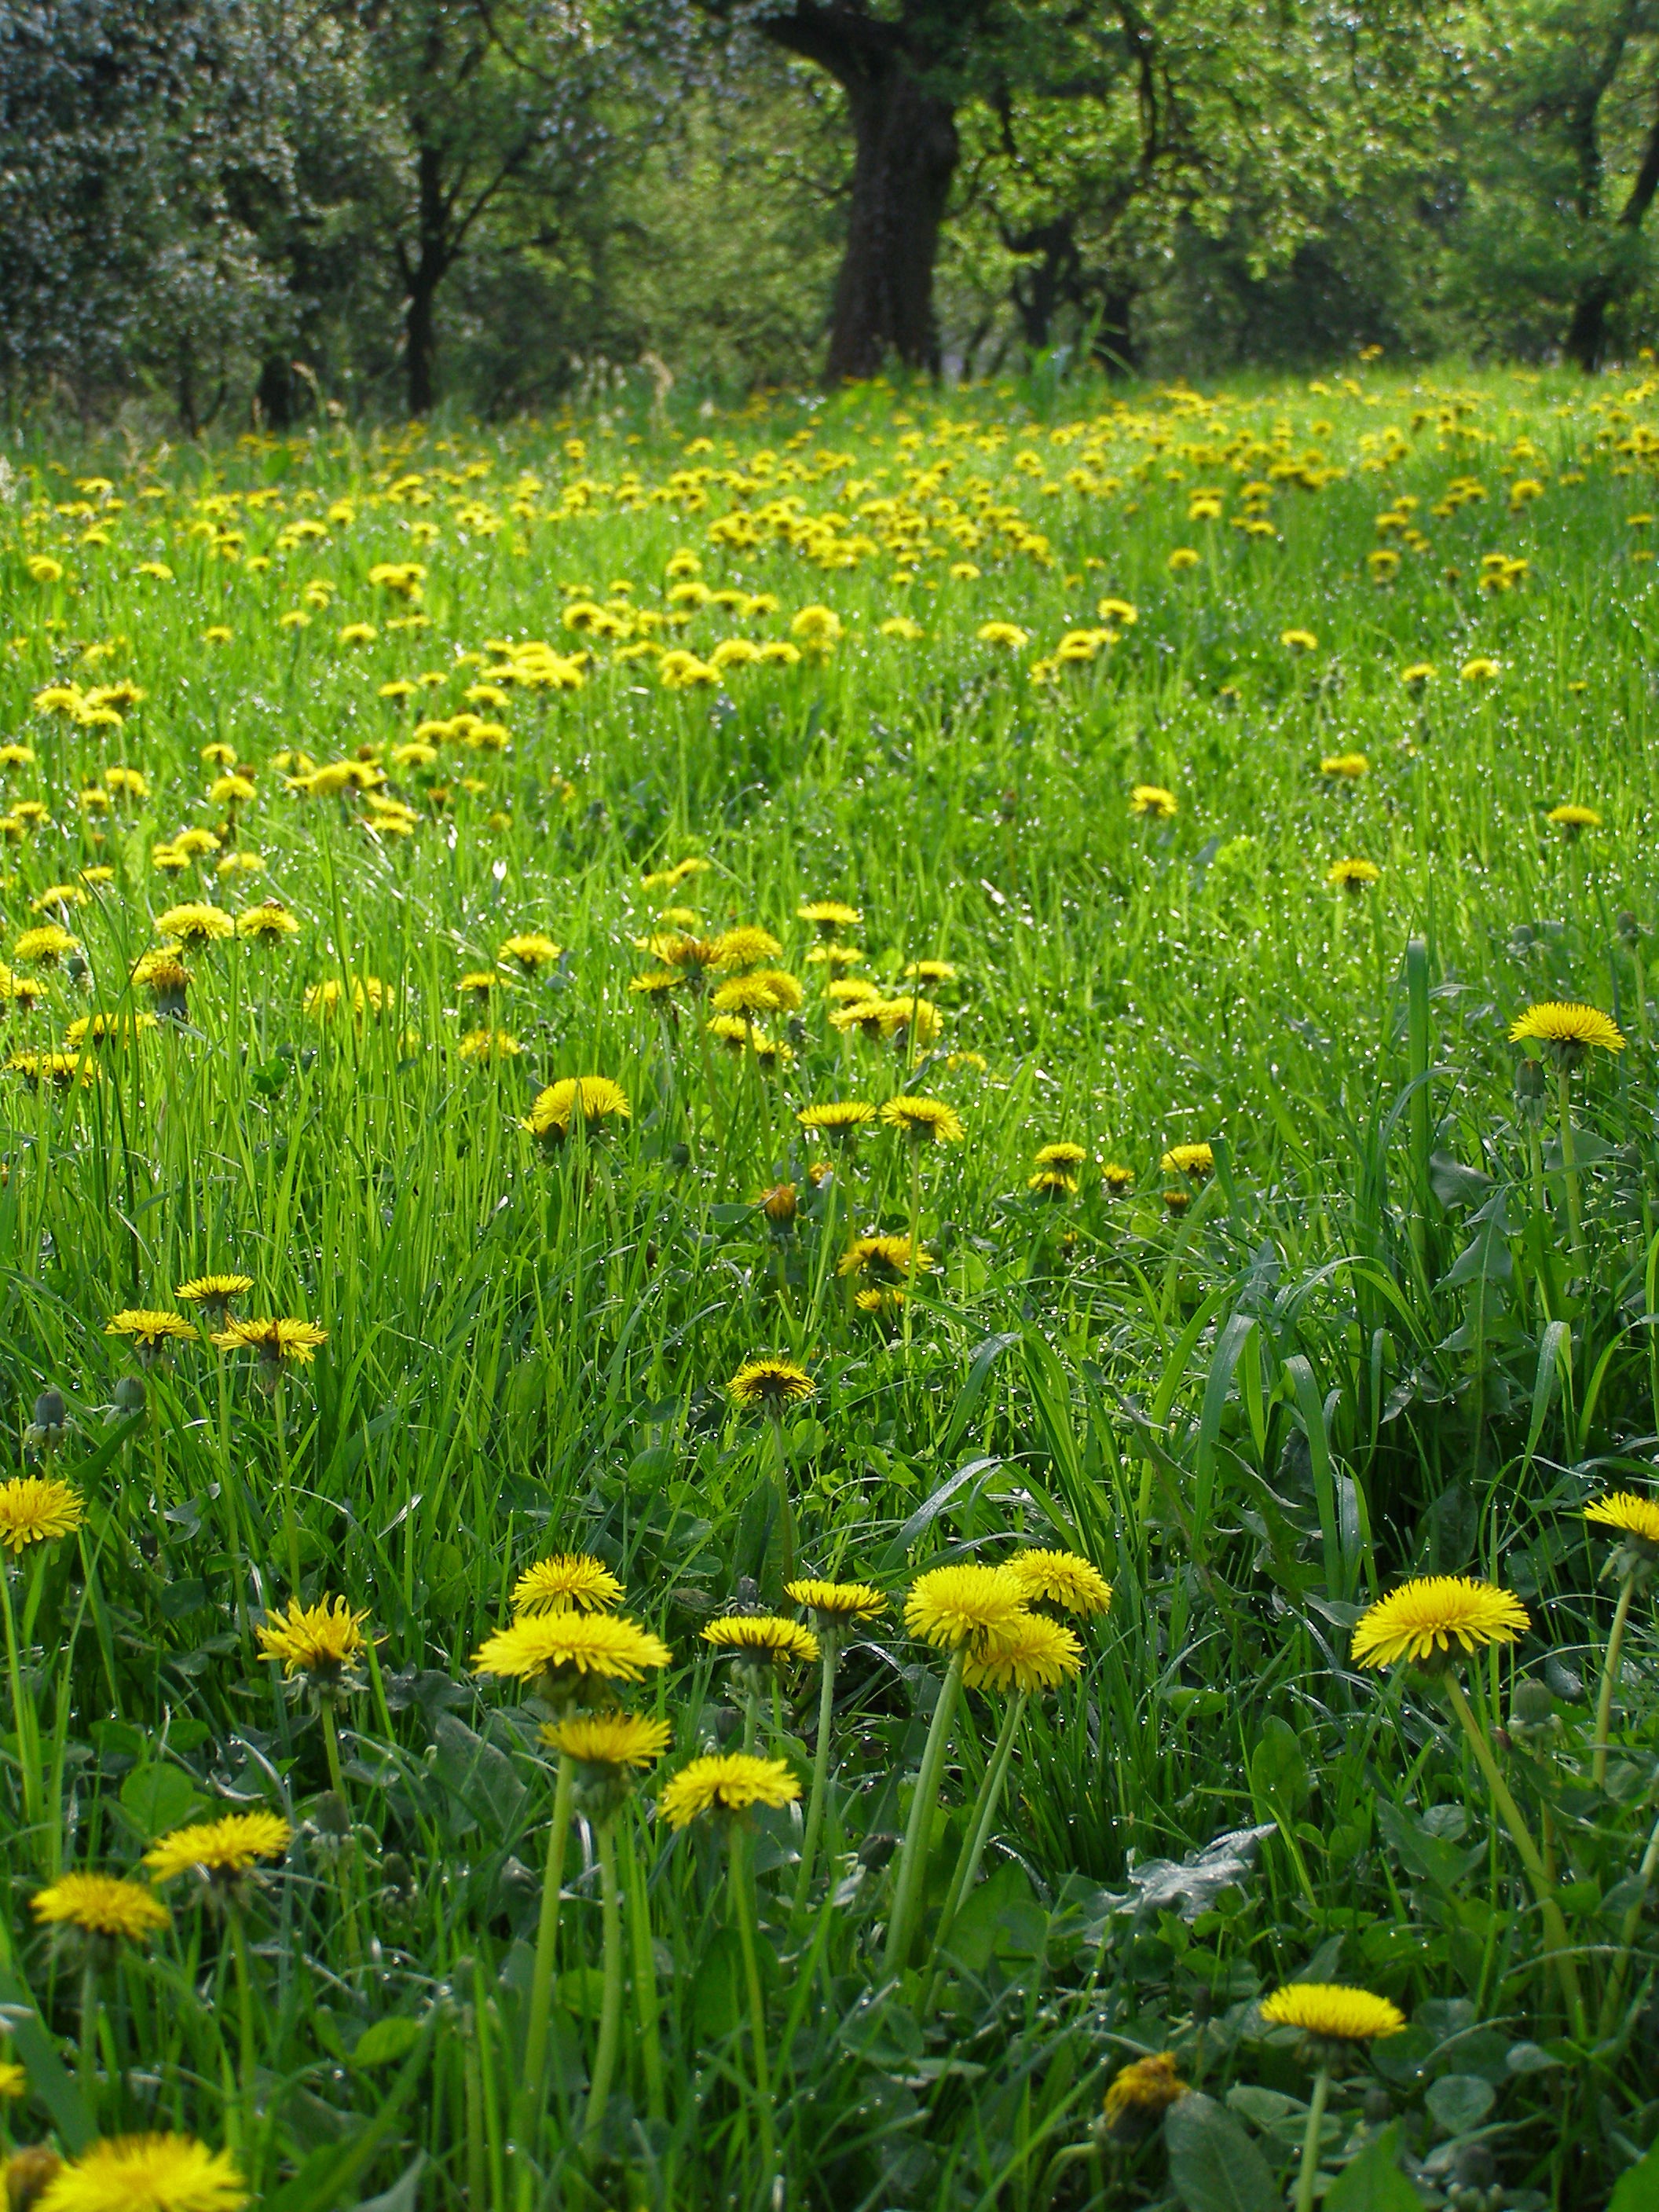
tree, nature, grass, plant, field, lawn, meadow, prairie, flower, spring, pasture, flora, wildflower, sad, grassland, vegetation, dandelions, woodland, habitat, yellow flowers, ecosystem, sunny day, flowering plant, daisy family, natural environment, grass family, land plant